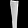
Label: Trouser